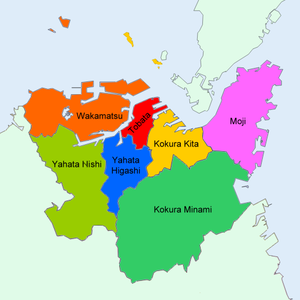
Carte des arrondissements de Kitakyūshū (Japon)